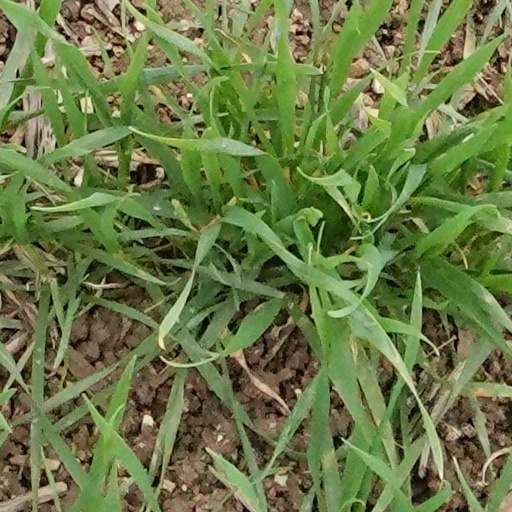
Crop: wheat